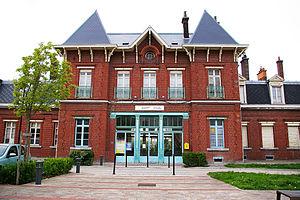
La présence d'une gare SNCF permet aux andrésiens de préparer sans stress leurs voyages ferroviaires.
Saint-André-lez-Lille est une commune française, située dans le département du Nord en région Hauts-de-France. Elle fait partie de la Métropole européenne de Lille.
La gare de Saint-André (Nord) est une gare ferroviaire française de la ligne de Lille aux Fontinettes, située sur le territoire de la commune de Saint-André-lez-Lille dans le département du Nord, en région Hauts-de-France.